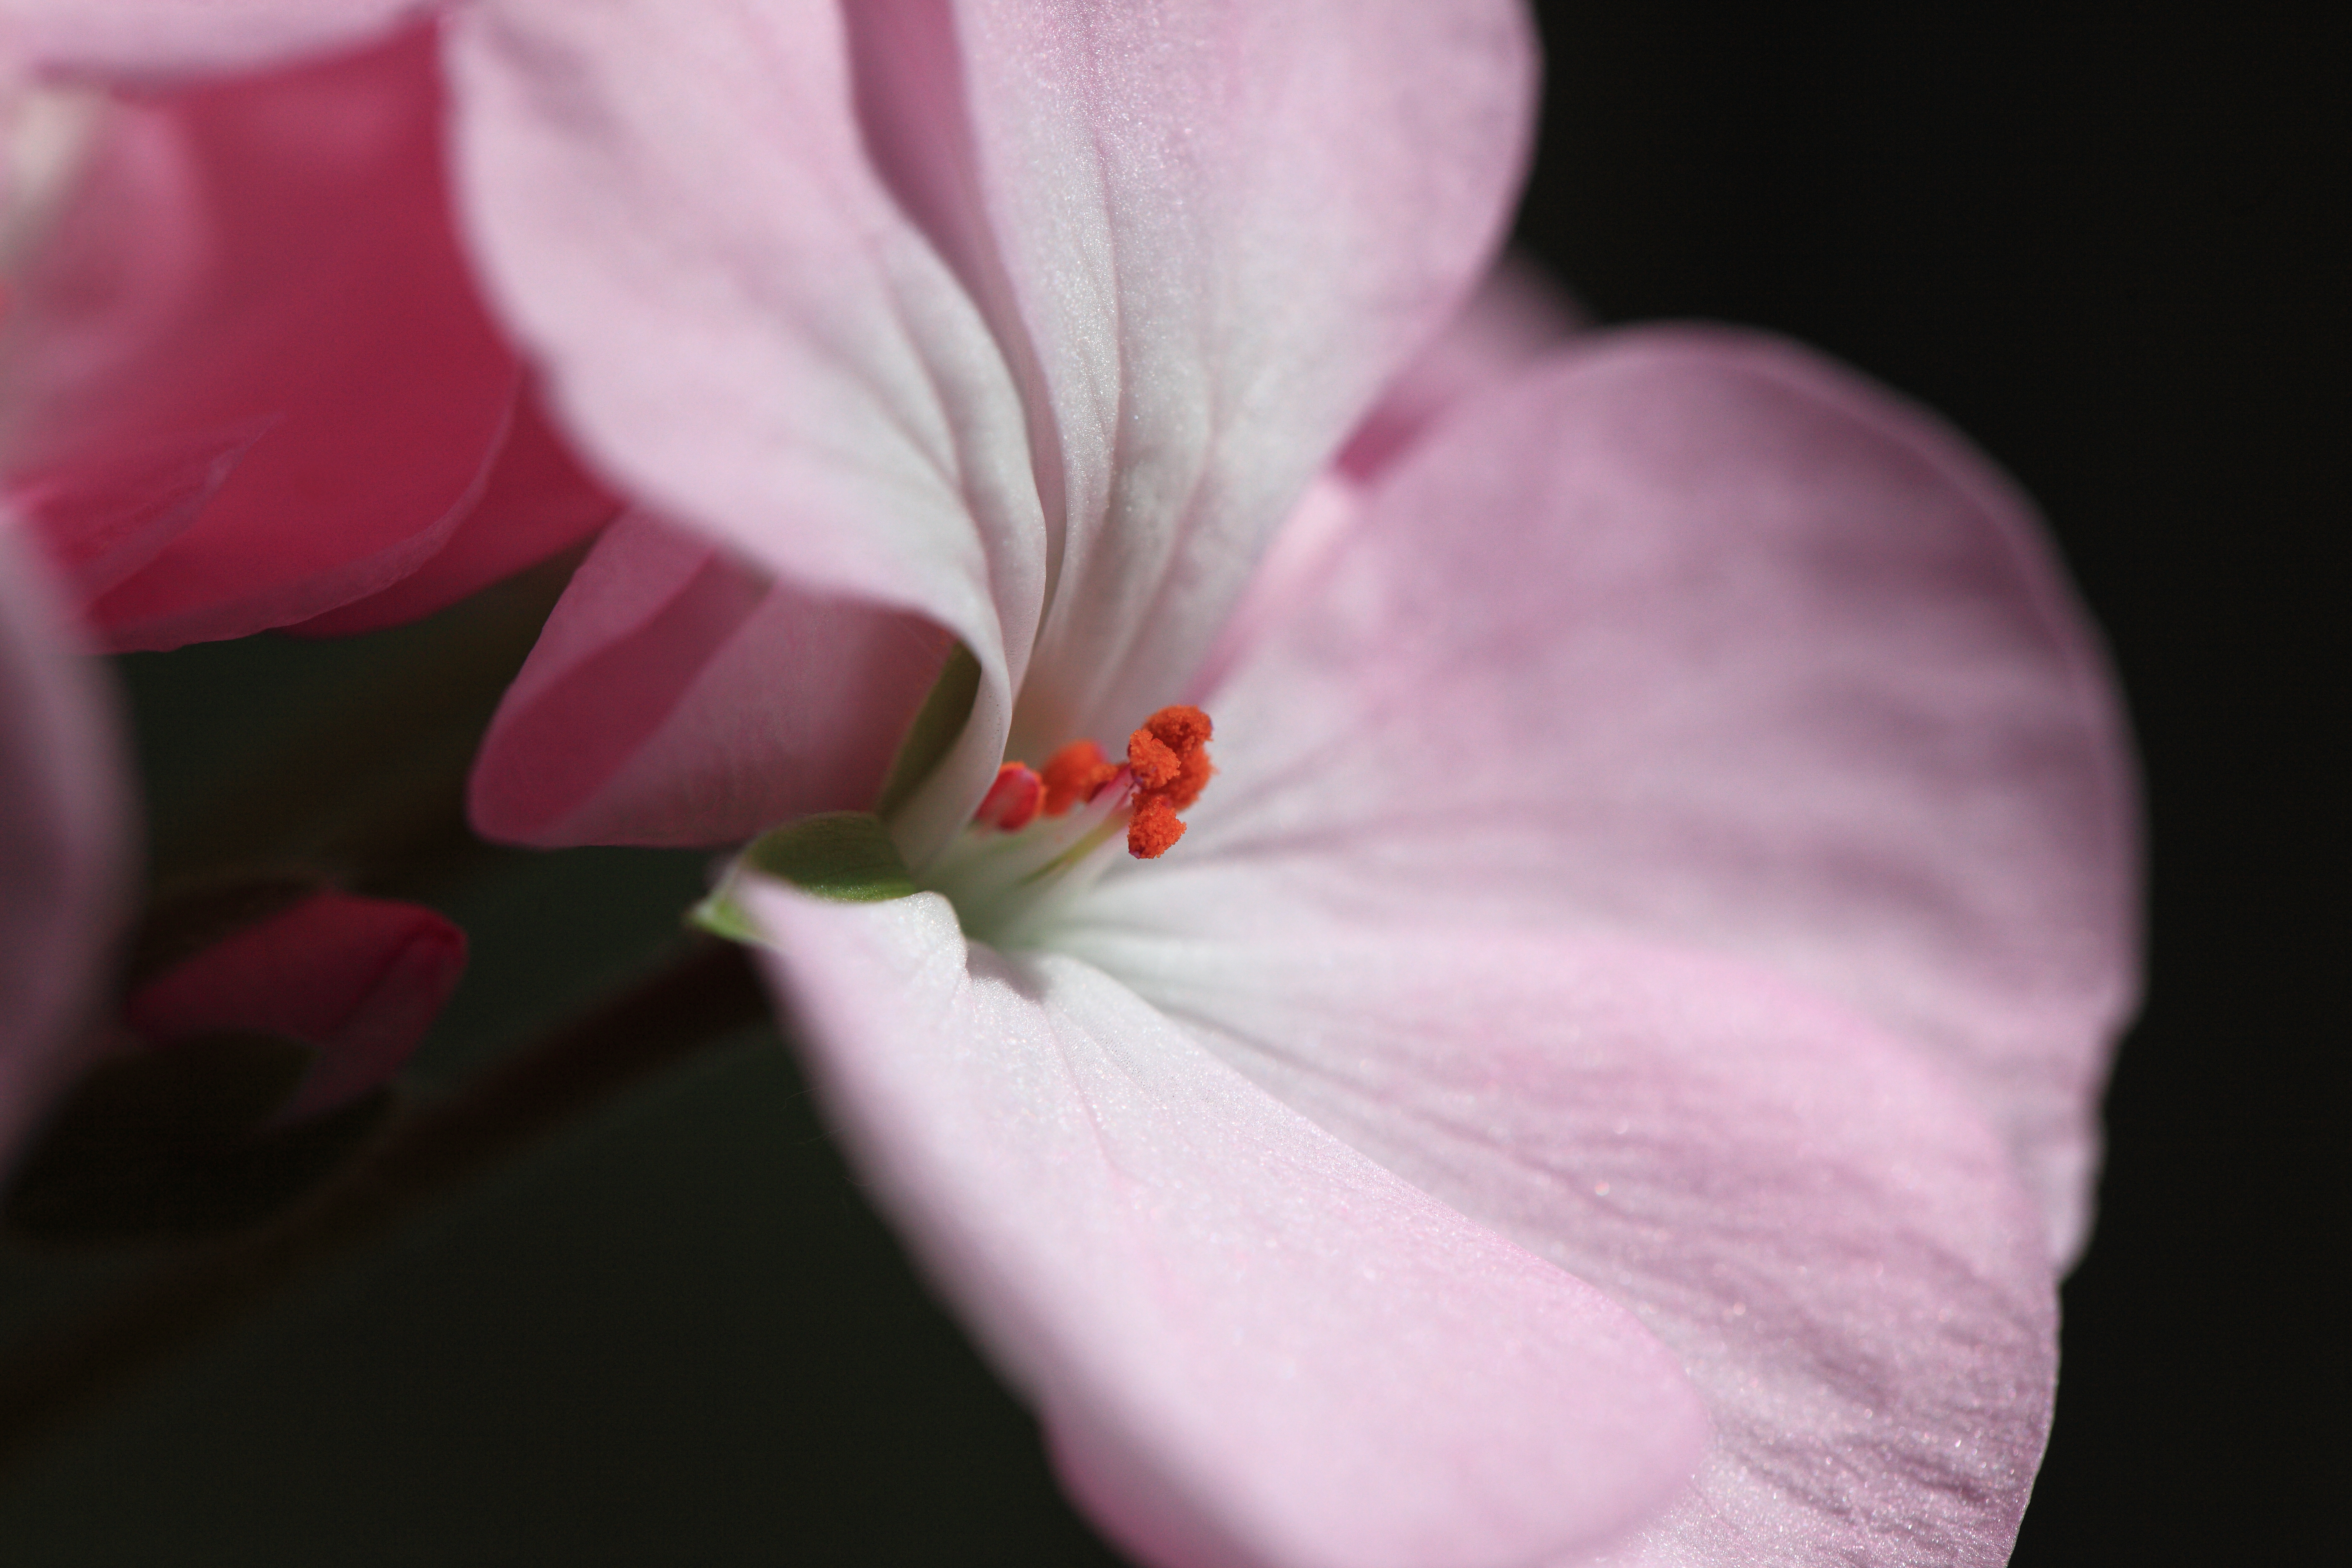
blossom, plant, photography, flower, petal, high, tropical, peninsula, garden, pink, flora, botanical, close up, geranium, 5d, hires, markii, hi, res, resolution, izu, shimokamo, pelargonium, macro photography, flowering plant, hortorum, plant stem, land plant